Illegality in Singapore administrative law

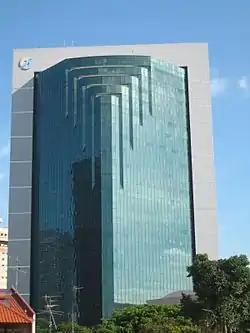
Revenue House, where Singapore Customs is based. In "Re Fong Thin Choo" (1991), the High Court held that it could judicially review a decision of the Director-General of Customs and Excise which was alleged to have been made on the basis of insufficient evidence.

The High Court case of "Re Fong Thin Choo" (1991) is authority for the fact that, in Singapore, a public authority's decision may be challenged on the ground that it is based on no evidence or insufficient evidence. In this case, the Court was asked to inquire into the decision of the Director-General of Customs and Excise to impose customs duty on certain goods that had been imported into the country by the applicant but allegedly not re-exported. In his judgment, Justice Chan Sek Keong endorsed the view of Lord Wilberforce in "Secretary of State for Education and Science v. Tameside Metropolitan Borough Council" (1976) that the court was "entitled to inquire into the existence of the facts upon which the evaluation was made". The test formulated requires the court to ask "whether the [decision-maker] could reasonably have come to [the] decision on the evidence before [it]".